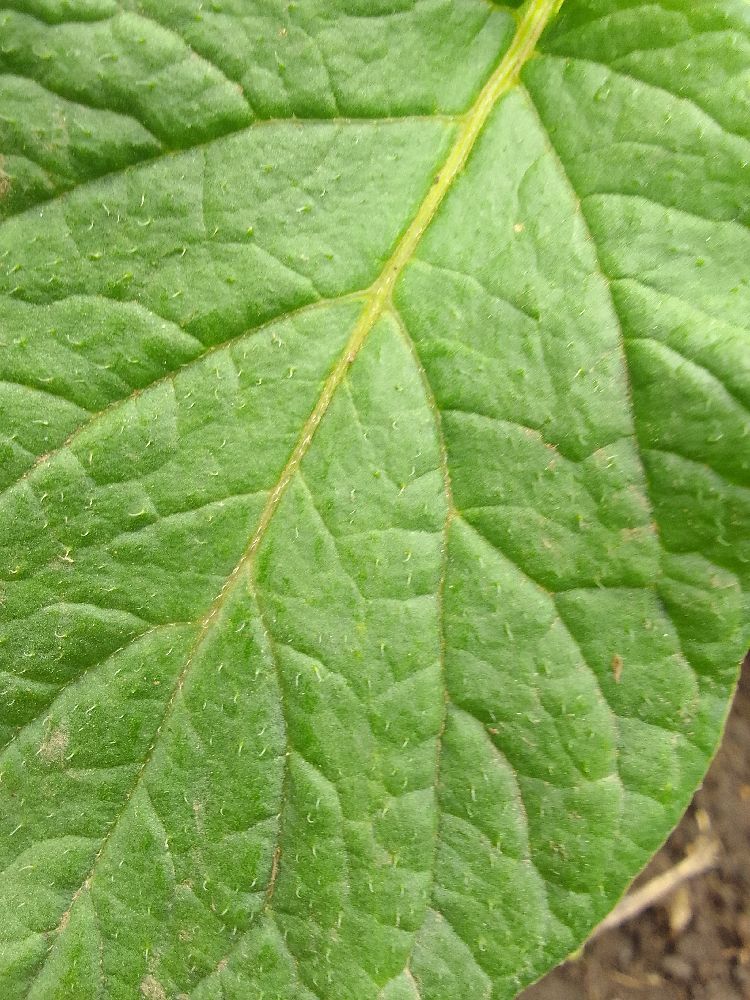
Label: Healthy